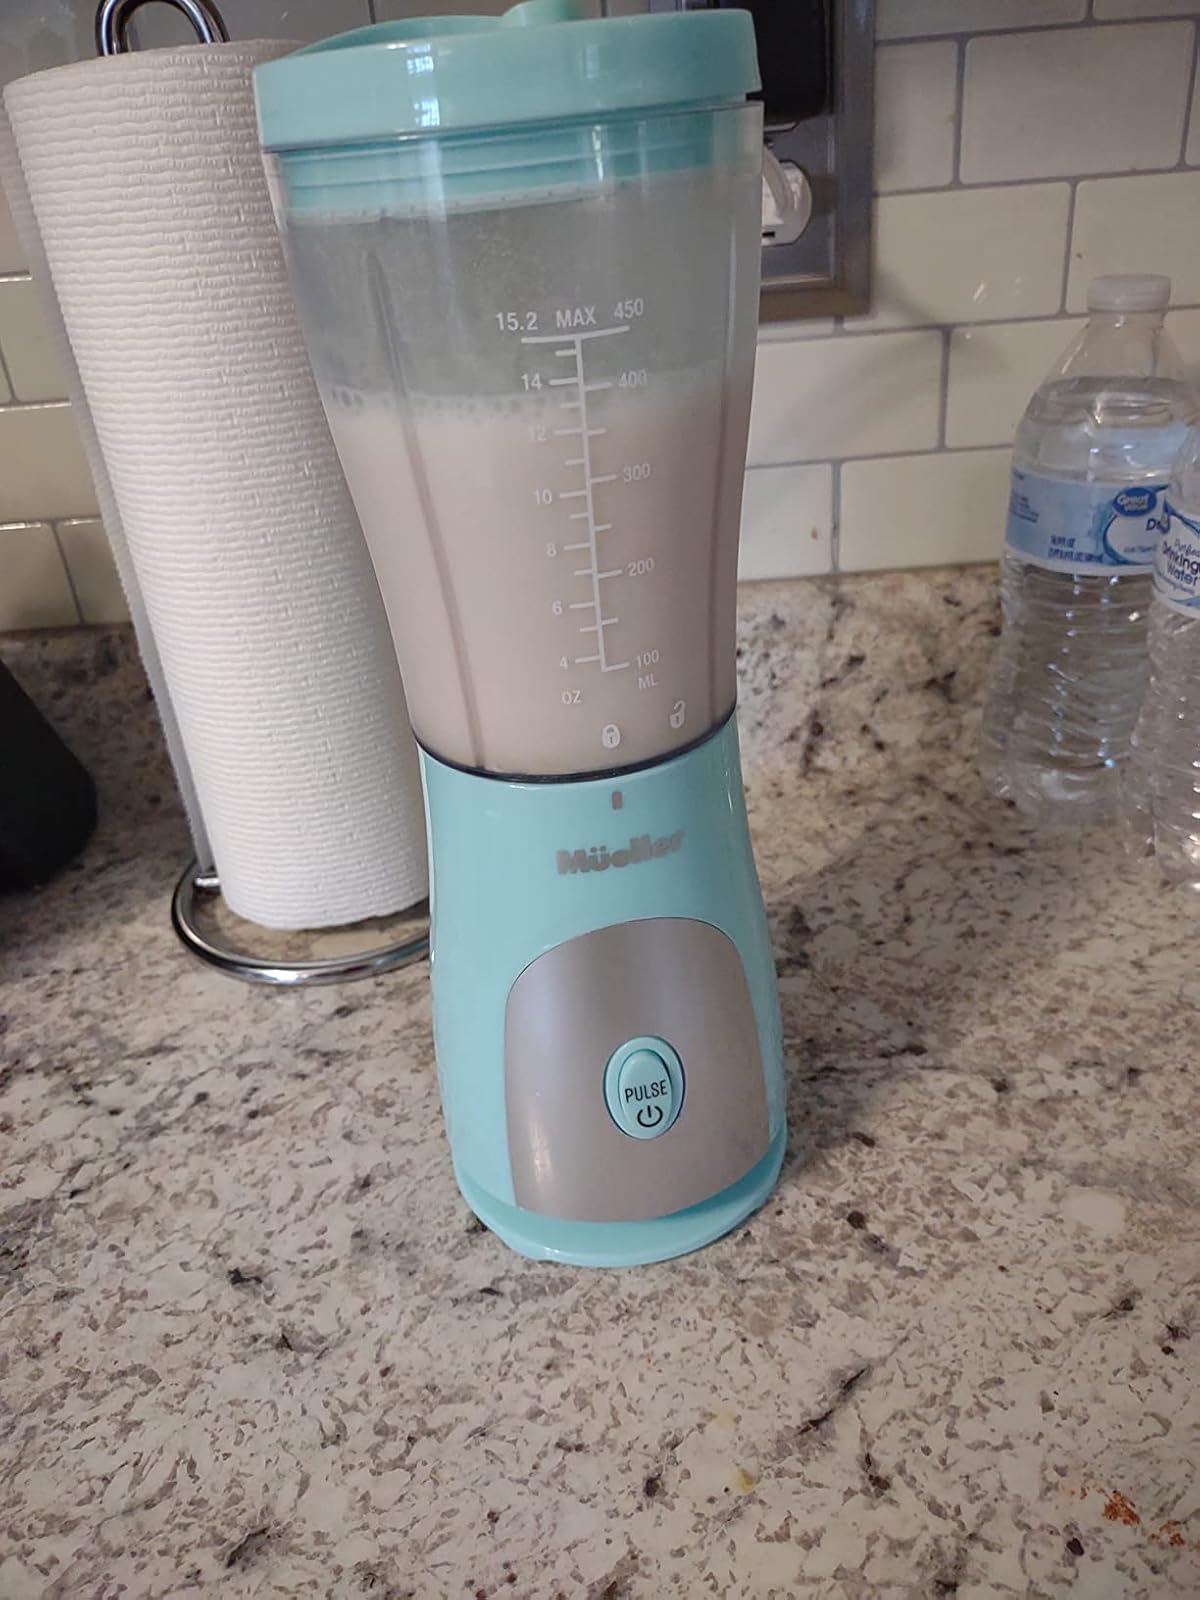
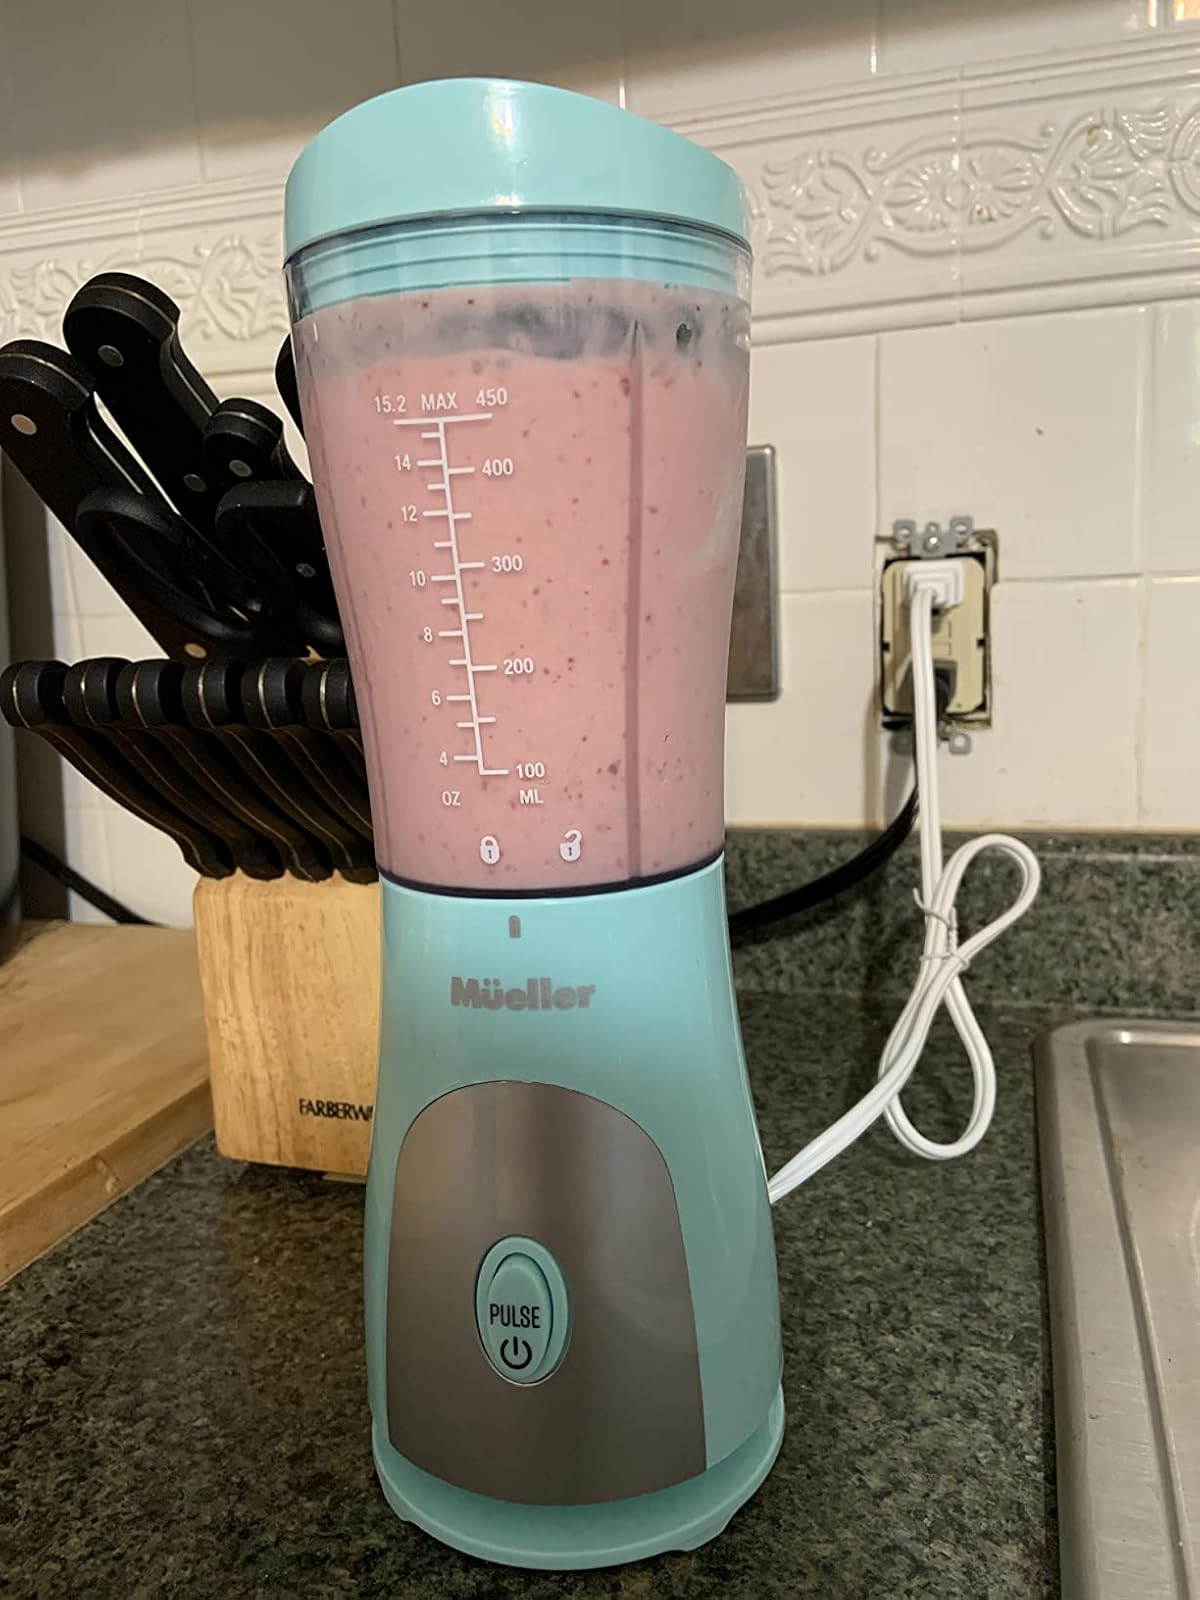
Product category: items_blender
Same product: yes